Columbus, Nebraska

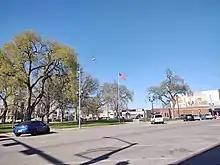
Frankfort Square in downtown Columbus is a park in Columbus, Nebraska, where activities like Columbus Days and Lawn Chairs on the Square take place.

The city lies at an elevation of . It is built on the flat terrain of the Platte River valley; rolling hills rise to the north of the city.